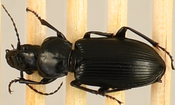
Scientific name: Pterostichus melanarius melanarius
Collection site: Steigerwaldt-Chequamegon NEON (STEI), plot STEI_004